Karl Godulla

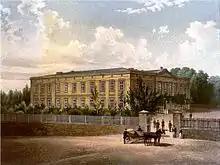
Godulla's palace at Schomberg about 1860. Painting by Alexander Duncker

Godulla grew up in modest conditions and went into the services to Count von Ballestrem, who promoted the intelligent, ambitious and skillful young man. In 1807, Godulla was promoted to be the manager at the count estate, and in 1818 ascended to become the overseer of all his goods. In 1812, the zinc smelter "Karlhütte" construction began, and Godulla became its manager. He received from the count 28 shares ("freikuxen") in this new smelter, and this started his own business career.